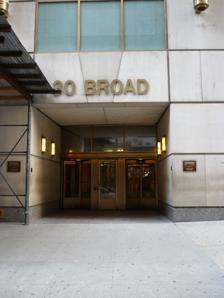
Building: Continental Bank Building
Country: United States of America
Year built: 1932
Office skyscraper in Manhattan, New York Continental Bank Building Main entrance General information Type Banking , Brokering Architectural style art deco Address 30 Broad Street Town or city New York , New York Country United States Coordinates 40°42′21.99″N 74°0′41.56″W / 40.7061083°N 74.0115444°W / 40.7061083; -74.0115444 Construction started 1931 Opened August 27, 1932 Cost $20 million Height 564 feet (172 m) Technical details Floor count 48 Floor area 300,000 square feet (28,000 m 2 ) Design and construction Architect(s) Morris, O’Connor; Cross and Cross The Continental Bank Building is a 50-story skyscraper at 30 Broad Street in the Financial District of Manhattan , New York City . It was completed in 1932 in the Art Deco style. It is next to the New York Stock Exchange Building . History Origins In 1929, a new 50-story building was announced at 30 Broad Street (location of the former 15-story Johnston Building ) to house the Continental Bank and Trust Company and various brokers. The site extends along Broad Street at 87 feet 7 inches (26.70 m), the length of Exchange Place runs 149 feet 8.5 inches (45.631 m) from New Street , and runs 88 feet (27 m) along New Street. The building site was once owned by the Dutch Reformed Church which had erected the city's second almshouse on the site before 1659. Architecture and construction The estimated cost of the new building was $20 million. The project was the largest single cooperative building venture undertaken to that time. Cross and Cross were announced as the building's planners.  An "unusual" feature of the building was a sub- basement clearing house where owner-tenants each have floor space and can transact business with other owner-tenants in the building by a system of pneumatic tubes to exchange receipts. Architects Morris and O’Connor completed drawings for the building in 1931. The demolition of the Johnston building was planned from May 5 to July 13. The 15-story structure had exterior masonry that bore walls composed of granite (some pieces weighing as much as 10 tons) that were up to three feet thick at the lower walls. The exterior was ashlar granite while the interior was common brick backup laid in cement mortar. Its steel internal skeleton was only designed to carry the floor loads, because the exterior was self-supporting. Opening and owners The building opened for occupancy on April 27, 1932. The commercial real estate services company Cushman & Wakefield established a branch office here in 1932. The City Investing Company bought the building in 1943. Architecture The building was designed as a skyscraper rising 48 stories, 564 feet (172 m) above street level with a "simple" architecture. According to the architects, the structure is designed to express straightforward business of the highest class without excessive ornamentation. The first three stories of the façade are clad in limestone with the remainder made up of light-colored brick and dark brick at the spandrels . The building footprint rises from street level to the 20th floor, where the first setback is made; another setback exists at the 23rd floor. The building tower then rises from the 24th to 48th floors. The top of the building is flat (having no ornament). The building's lobby runs through from Broad Street to New Street with two elevator banks which serve the building, one set from the lobby to the 20th floor and the other from the lobby to floors 21 through 47. The 48th floor is accessed by stairs from floor 47. Total rentable space is announced as 300,000 square feet (28,000 m 2 ). The building columns sit on new footings which rest upon rocks. The average depth of the new foundations is 46 feet (14 m) below Broad Street. However, the Broad Street side of the building rests on existing caissons. An adjoining structure along the southern property line required triple cantilever plate girders to provide headroom for the elevator doors. There are three floors below ground. The total building weight is estimated at 55,000 tons (7,000 tons of steel). 30 Broad Street in the center of the picture behind the streetlamp In popular culture 30 Broad Street appears as the "Larrabee Building" in the original 1954 version of the movie Sabrina , as the headquarters of the family business empire.  Its address is prominent in a scene late in the movie with Audrey Hepburn standing on the sidewalk outside its entrance. The building and Broad Street are also seen in an early scene when William Holden parks his car out front. The building is also used as a location in the opening scene of the 1954 film Executive Suite , also starring William Holden. A businessman walks out of the building, looks up and down Broad Street for a taxi, then succumbs to a heart attack, setting the movie's plot into motion. References Wikimedia Commons has media related to Continental Bank Building .